Pat Summitt

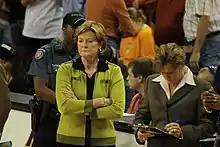
Summitt with a subdued look in 2008

In 2004–05, Tennessee broke its losing streak against Connecticut with a narrow 68–67 regular season victory. Candace Parker, a highly regarded and nationally known high school player joined the Lady Vols. However, because of injuries, she was redshirted and didn't play that season. Tennessee suffered losses during the regular season to Duke, Rutgers, and LSU, while beating Stanford and Louisiana Tech. LSU's win over Tennessee gave the Tigers the SEC title, breaking Tennessee's streak of seven straight regular season conference championships. However, Tennessee won its first tournament title in four years by avenging its earlier loss to LSU loss with a 67–65 win in the SEC Championship game. In the NCAA tournament, Tennessee advanced to its fourth Final Four in a row by defeating a Rutgers team that had beaten them earlier in the year. In the Final Four, the Lady Vols blew a 16-point lead to fall 68–64 to underdog Michigan State. In the second round of the NCAA tournament, the Lady Vols defeated Purdue. This victory gave Pat Summitt her 880th win, breaking North Carolina coach Dean Smith's record of 879 wins, and making her the all-time winningest coach in NCAA basketball history.